Kick It Out (organisation)

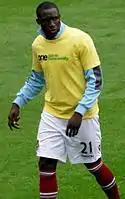
West Ham United player Mohamed Diamé wearing a Kick It Out t-shirt before a game

Kick It Out provides a facility for football lovers to report incidents of abuse, both via its website, and through a mobile phone app. It also works closely with other organisations to raise awareness of the impact of social media upon football-related hate crime and positively influence users. Many of Kick It Out's campaigns focus upon actions to promote equality, diversity, understanding and tolerance through community action throughout football, from grassroots to professional level. Kick it Out enjoys a mutually supportive relationship with the Football Supporters' Federation.